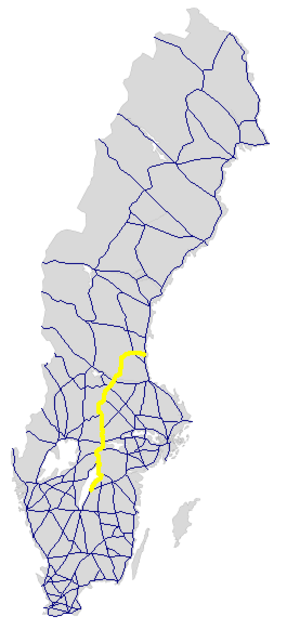
Riksväg 50
Riksväg 50 er en ca. 466 km lang riksväg, som løber mellem Jönköping og Söderhamn i Sverige. På strækningen Jönköping−Mjölby er den såkaldt gæstevej på E4, og på strækningen Borlänge−Falun på E16. Vejen har kælenavnet Bergslagsdiagonalen.